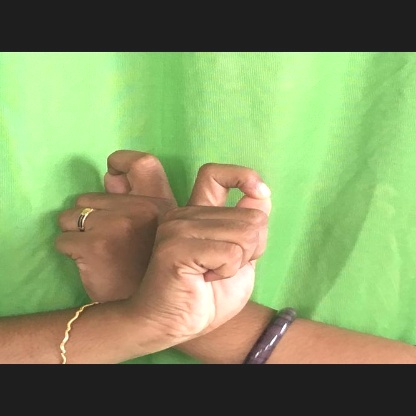
Mudra: Berunda